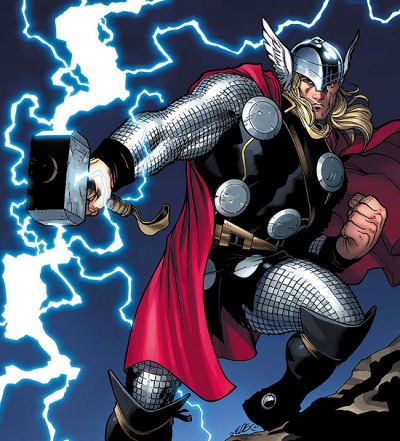
ธอร์ (มาร์เวลคอมิกส์)

ธอร์ () เป็นตัวละครหลักของมาร์เวลคอมิกส์ ปรากฏตัวครั้งแรก"Journey into Mystery" เล่มที่ 83 ส.ค. 1962 สร้างขึ้นโดยสแตน ลี,แลร์รี่ ลีเบอร์,แจ็ค เคอร์บี้ เป็นตัวละครที่สร้างมาจากทอร์|ธอร์ เทพเจ้าสายฟ้าของตำนานเทพปกรณัมนอร์ส
ส่วนของภาพยนตร์ ตัวละครธอร์รับบทโดยคริส เฮมส์เวิร์ท และได้มีภาพยนตร์ออกฉายไป2ภาคคือ ธอร์ เทพเจ้าสายฟ้า21 เมษายน 2011ในออสเตรเลีย 6 พฤษภาคม 2011ในสหรัฐอเมริกา และภาคต่อคือธอร์ เทพเจ้าสายฟ้าโลกาทมิฬ ออกฉายในอเมริกาวันที่8 พฤศจิกายน 2013 และในปี2017จะมีภาคต่อชื่อว่าธอร์: ศึกอวสานเทพเจ้า โดยจะมีฮัลค์มาปรากฏตัวในหนังเรื่องนี้ และได้ไปปรากฏตัวในอเวนเจอร์ส4ภาค คือดิ อเวนเจอร์ส,อเวนเจอร์ส: มหาศึกอัลตรอนถล่มโลก,"อเวนเจอร์ส: มหาสงครามล้างจักรวาล" และ"อเวนเจอร์ส: เผด็จศึก","ธอร์: เลิฟแอนด์ธันเดอร์" ในภาค อเวนเจอร์ส: เผด็จศึก ได้มีการเปลี่ยนลุคของธอร์ให้ผมยาวและอ้วนขึ้นเนื่องจากกินเบียร์หรือเหล้ามากไปในช่วงย้อนเวลาไปรวบรวมมณีธอร์ได้เอาโยเนียร์จากปี 2013 มาด้วย
ธอร์ได้ติดอันดับเป็นซูเปอร์ฮีโรยอดเยี่ยมลำดับที่14 โดยไอจีเอ็นใน100ซูเปอร์ฮีโรที่มีหนังสือการ์ตูนขายดีตลอดกาล ในปี2011 และได้ติดอันดับใน50ซูเปอร์ฮีโรอเวนเจอร์ส (หนังสือการ์ตูน)|อเวนเจอร์สในปี2012
== ประวัติ ==
เดิมทีแล้วธอร์คือบุตรแห่งโอดิน เทพเจ้าสายฟ้าผู้ปกครองแอสการ์ด ธอร์ได้ทำผิดโทษฐานเข้าไปโจมตียักษ์น้ำแข็ง โอดินจึงลงโทษธอร์ให้ตกลงไปอาศัยอยู่ในโลกในนามของหมอพิการโดนัลด์ เบลค เพื่อสั่งสอนให้ธอร์มีความเมตตา เมื่อธอร์เกิดความเมตตาที่ต้องรักษาผู้เจ็บป่วย เมื่อโอดินเห็นจึงเนรมิตไม้เท้าไว้ที่ภูเขาแห่งหนึ่ง ดร.เบลคได้ไปเจอไม้เท้าอันหนึ่งเมื่อเค้าเคาะเค้าก็กลายร่างเป็นธอร์ เทพเจ้าสายฟ้าและความทรงจำทั้งหมดก็ได้กลับมา เขาจึงได้เดินทางไปมาระหว่างโลกและแอสการ์ด
== ผู้ที่คู่ควรในการยกค้อนโยเนียร์ ==
ผู้ที่คู่ควรในการยกค้อนต้องมีความคู่ควรและสามารถใช้พลังอำนาจแห่งธอร์ได้โดยโอดินลงคาถาเอาไว้และต้องมีความกล้าหาญ เสียสละ โดยมีผู้ที่สามารถยกได้ ดังนี้
1.ธอร์
2.โอดิน
3.กัปตันอเมริกา|สตีฟ โรเจอร์ส / กัปตันอเมริกา
4.โลกิ
5.สตอร์ม|โอโรโร่ มันโร / สตอร์ม
6.อีริค เล็นเชอร์/แม็กนีโต้
7.ธันเดอร์ สไตรค์
8.สตาร์-ลอร์ด|ปีเตอร์ ควิลล์ / สตาร์-ลอร์ด
9.ยูเอสเอเจนต์|จอห์น วอล์คเกอร์ / ยูเอสเอเจนต์
10.เจน ฟอสเตอร์
11.วิชั่น (มาร์เวลคอมิกส์)|วิชั่น
12.แบล็กแพนเทอร์
13.เบต้าเรย์บิลล์
== ศาสตราวุธประจำตัว ==
;โยเนียร์(Mjolnir)
:อาวุธประจำตัวของตระกูล โอดินสัน โดยผู้ถือค้อนต้องเป็นผู้ที่คู่ควรเท่านั้นถึงจะยกมันได้โดยเป็นอาวุธหลักของ ธอร์ มีความสามารถในการเรียกหรือปล่อยสายฟ้าใส่ศัตรูได้ โดยศาสตราวุธชิ้นนี้สร้างจากแร่อูรู
==อ้างอิง==
==แหล่งข้อมูลอื่น==
* Larry Lieber interview in "Alter Ego" vol. 3, #2 (Fall 1999)
หมวดหมู่:ธอร์ (มาร์เวลคอมิกส์)|
หมวดหมู่:ชาวแอสการ์ด (มาร์เวลคอมิกส์)
หมวดหมู่:ซูเปอร์ฮีโร่ในมาร์เวลคอมิกส์
หมวดหมู่:ตัวละครมาร์เวลคอมิกส์
หมวดหมู่:ตัวละครในอเวนเจอร์ส (หนังสือการ์ตูน)
หมวดหมู่:ตัวละครที่เป็นเทพเจ้า
หมวดหมู่:ตัวละครที่เป็นพระมหากษัตริย์
หมวดหมู่:ตัวละครที่เป็นเจ้าชาย
หมวดหมู่:ตัวละครที่เป็นเจ้าชายนอกโลก
หมวดหมู่:ตัวละครที่เป็นมกุฎราชกุมาร
หมวดหมู่:ตัวละครที่เป็นแพทย์
หมวดหมู่:ตัวละครที่เป็นนักสู้ด้วยค้อน
หมวดหมู่:ตัวละครในบันเทิงคดีที่มีความสามารถเกี่ยวกับไฟฟ้าหรือแม่เหล็ก
หมวดหมู่:ตัวละครในบันเทิงคดีที่มีความสามารถเกี่ยวกับอากาศหรือลม
หมวดหมู่:ตัวละครในบันเทิงคดีที่มีความสามารถเกี่ยวกับสภาพอากาศ